Continuum (art fair)

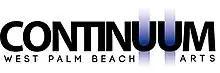
Continuum PB Art Fair

Continuum is a West Palm Beach satellite art fair extension created by ATB Fine Art Group Inc in partnership with Craig Mcinnis Studio and sponsored by Art Palm Beach Next Level Fairs. Continuum is held each year during Art Palm Beach Week (. Art Palm Beach Week's programming attracts more than 28,000 people to Palm Beach County each year.